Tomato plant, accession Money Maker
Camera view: horizontal (90 deg, fisheye); turntable rotation: 210 degrees
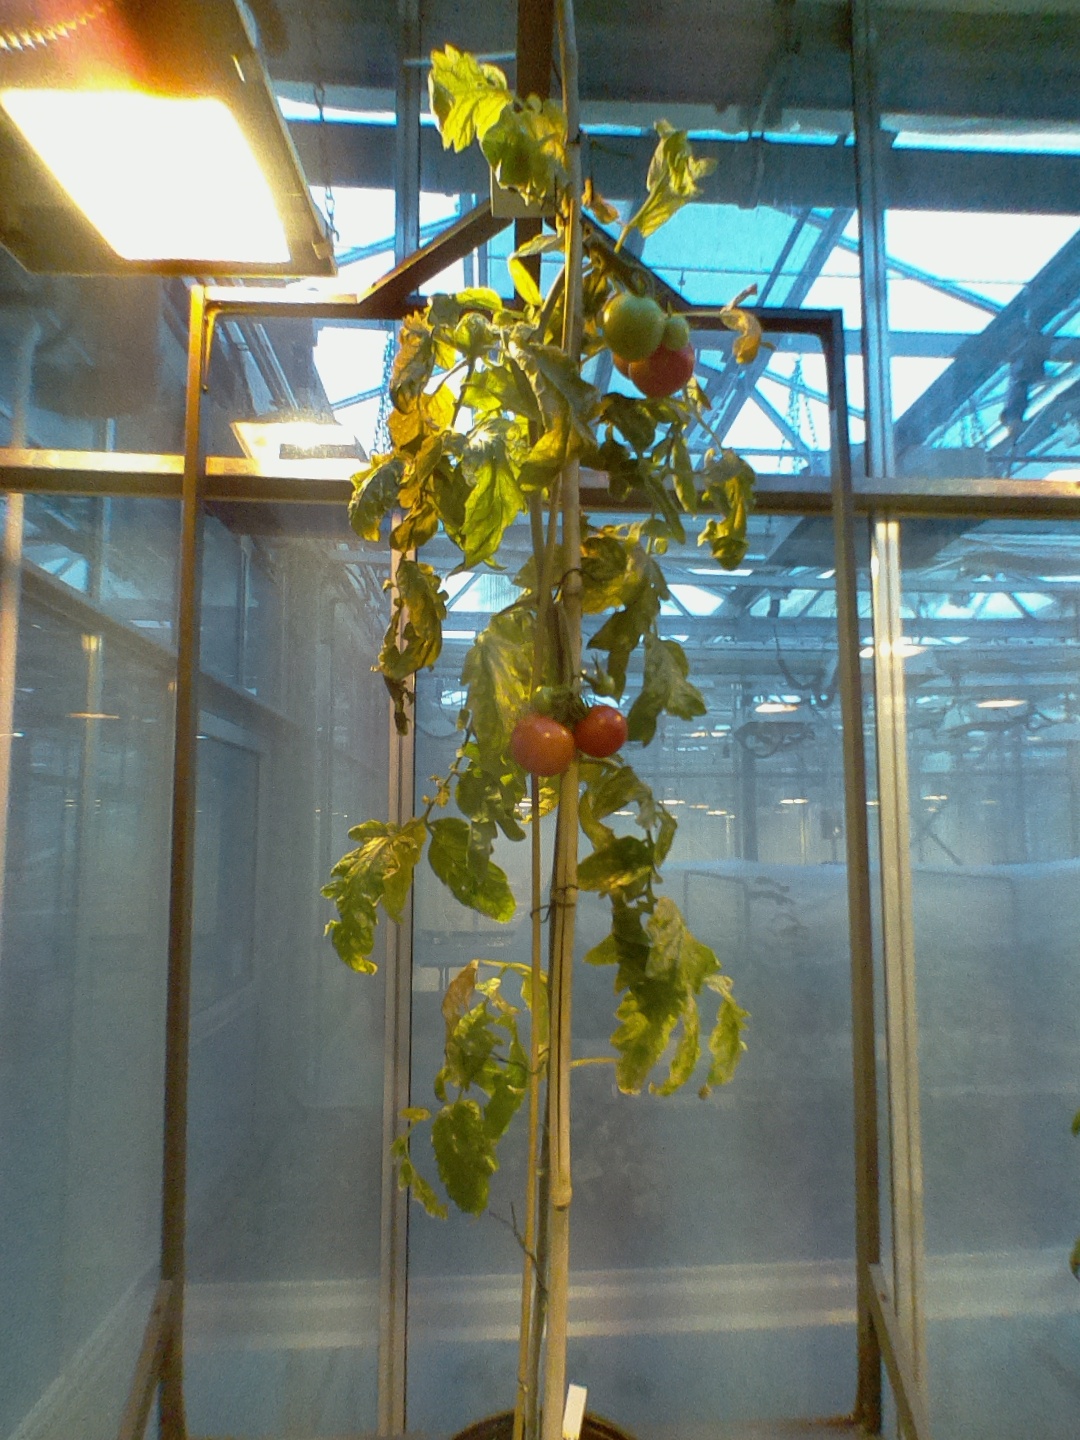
BBCH growth stage 85: 50%-60% of fruits show typical fully ripe color